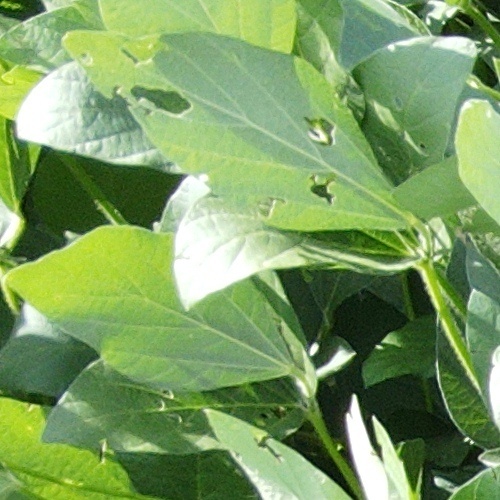
Label: Caterpillar